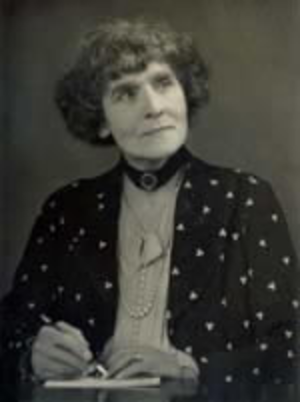
Alice Barbara Verne-Bredt, née Alice Barbara Wurm le 9 août 1864 à Southampton − morte le 12 avril 1958 à Londres, est une pédagogue, pianiste et compositrice britannique d’origine allemande.